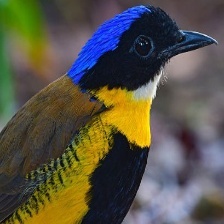
Species: GURNEYS PITTA
Scientific name: HYDRORNIS GURNEYI